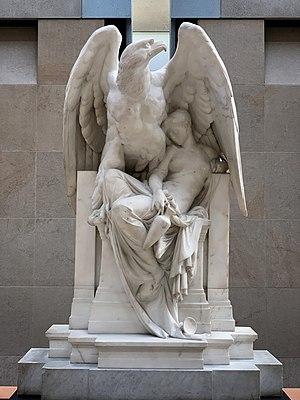
Hébé endormie, marbre de Carrier-Belleuse exposé au Salon de 1869. Il est conservé au musée d'Orsay.
Albert-Ernest Carrier de Belleuse dit Carrier-Belleuse, né à Anizy-le-Château le 12 juin 1824 et mort à Sèvres le 3 juin 1887, est un sculpteur français.